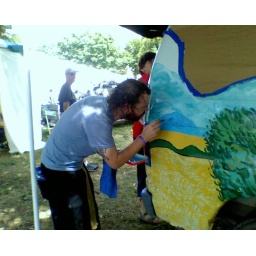
Ryan touches up some sky over his brilliant hay field